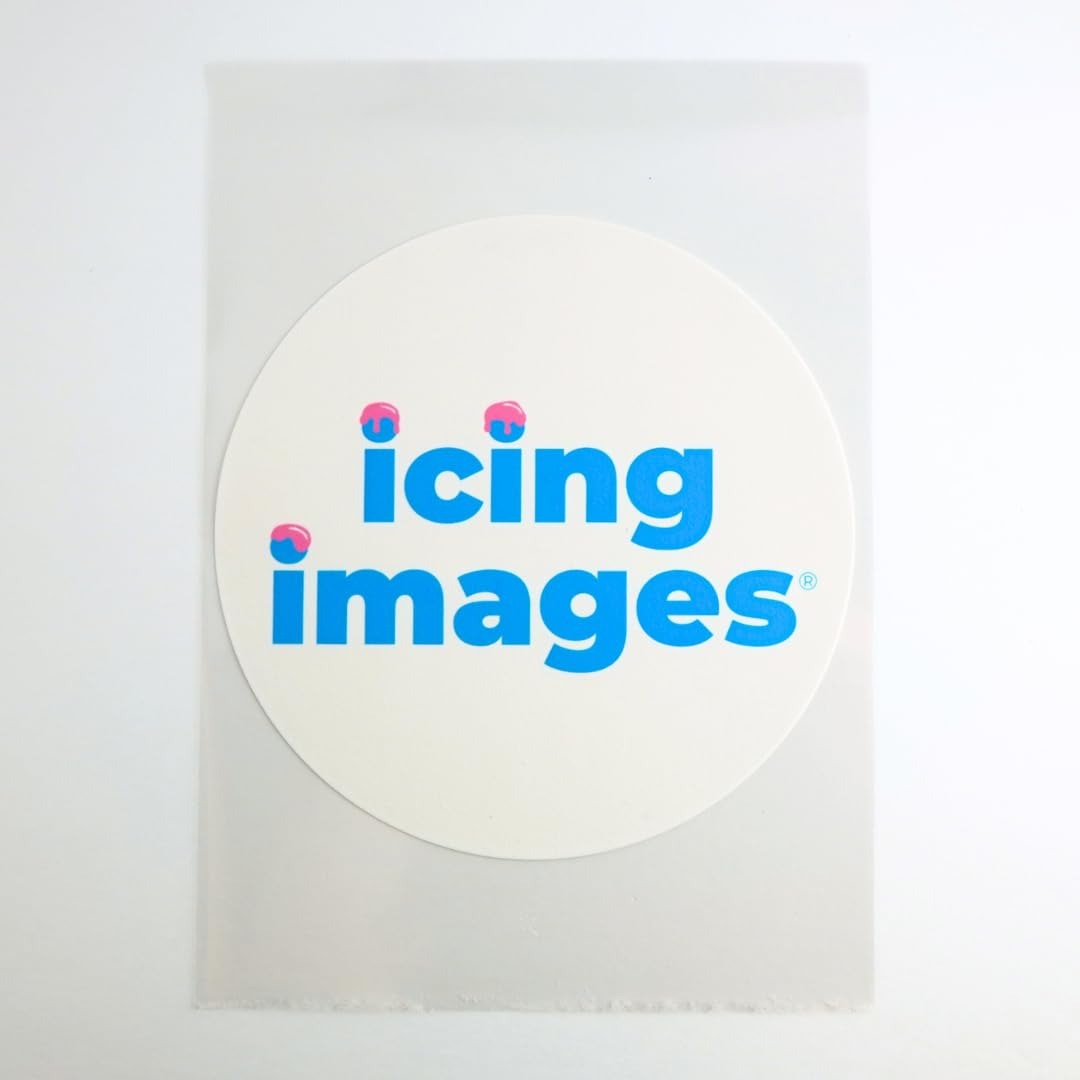
Item Name: Icing Images Premium Icing Sheets Pre-Cut Shapes (8" Circles)
Bullet Point: - Allergen-free - Gluten-free
Product Description: Premium Icing Sheets is our feature brand and is only available from Icing Images. It is the highest-quality icing sheet on the market. These sheets are extremely flexible, stand up in all climates, and offer easy-peel backing. This brand works best for applications to Isomalt. Our Icing Sheets are made of sugar, taste great, and will last up to two years on the shelf from the date of manufacture when properly sealed. Refrigeration is not required. All of the ingredients in our Premium Icing Sheets are Kosher. Icing Images Premium Icing Sheets do not contain any allergen ingredient. This product is manufactured in a facility that does not process any known allergenic ingredients and it is gluten, soy, and nut free as well as free from any risk of cross-contamination. Each box contains 24 icing sheets. Please note: Multi-circle template cutout sheets are not recommended for use with Canon printer models TS702 and TS702a.
Value: 24.0
Unit: Count

Price: 37.99